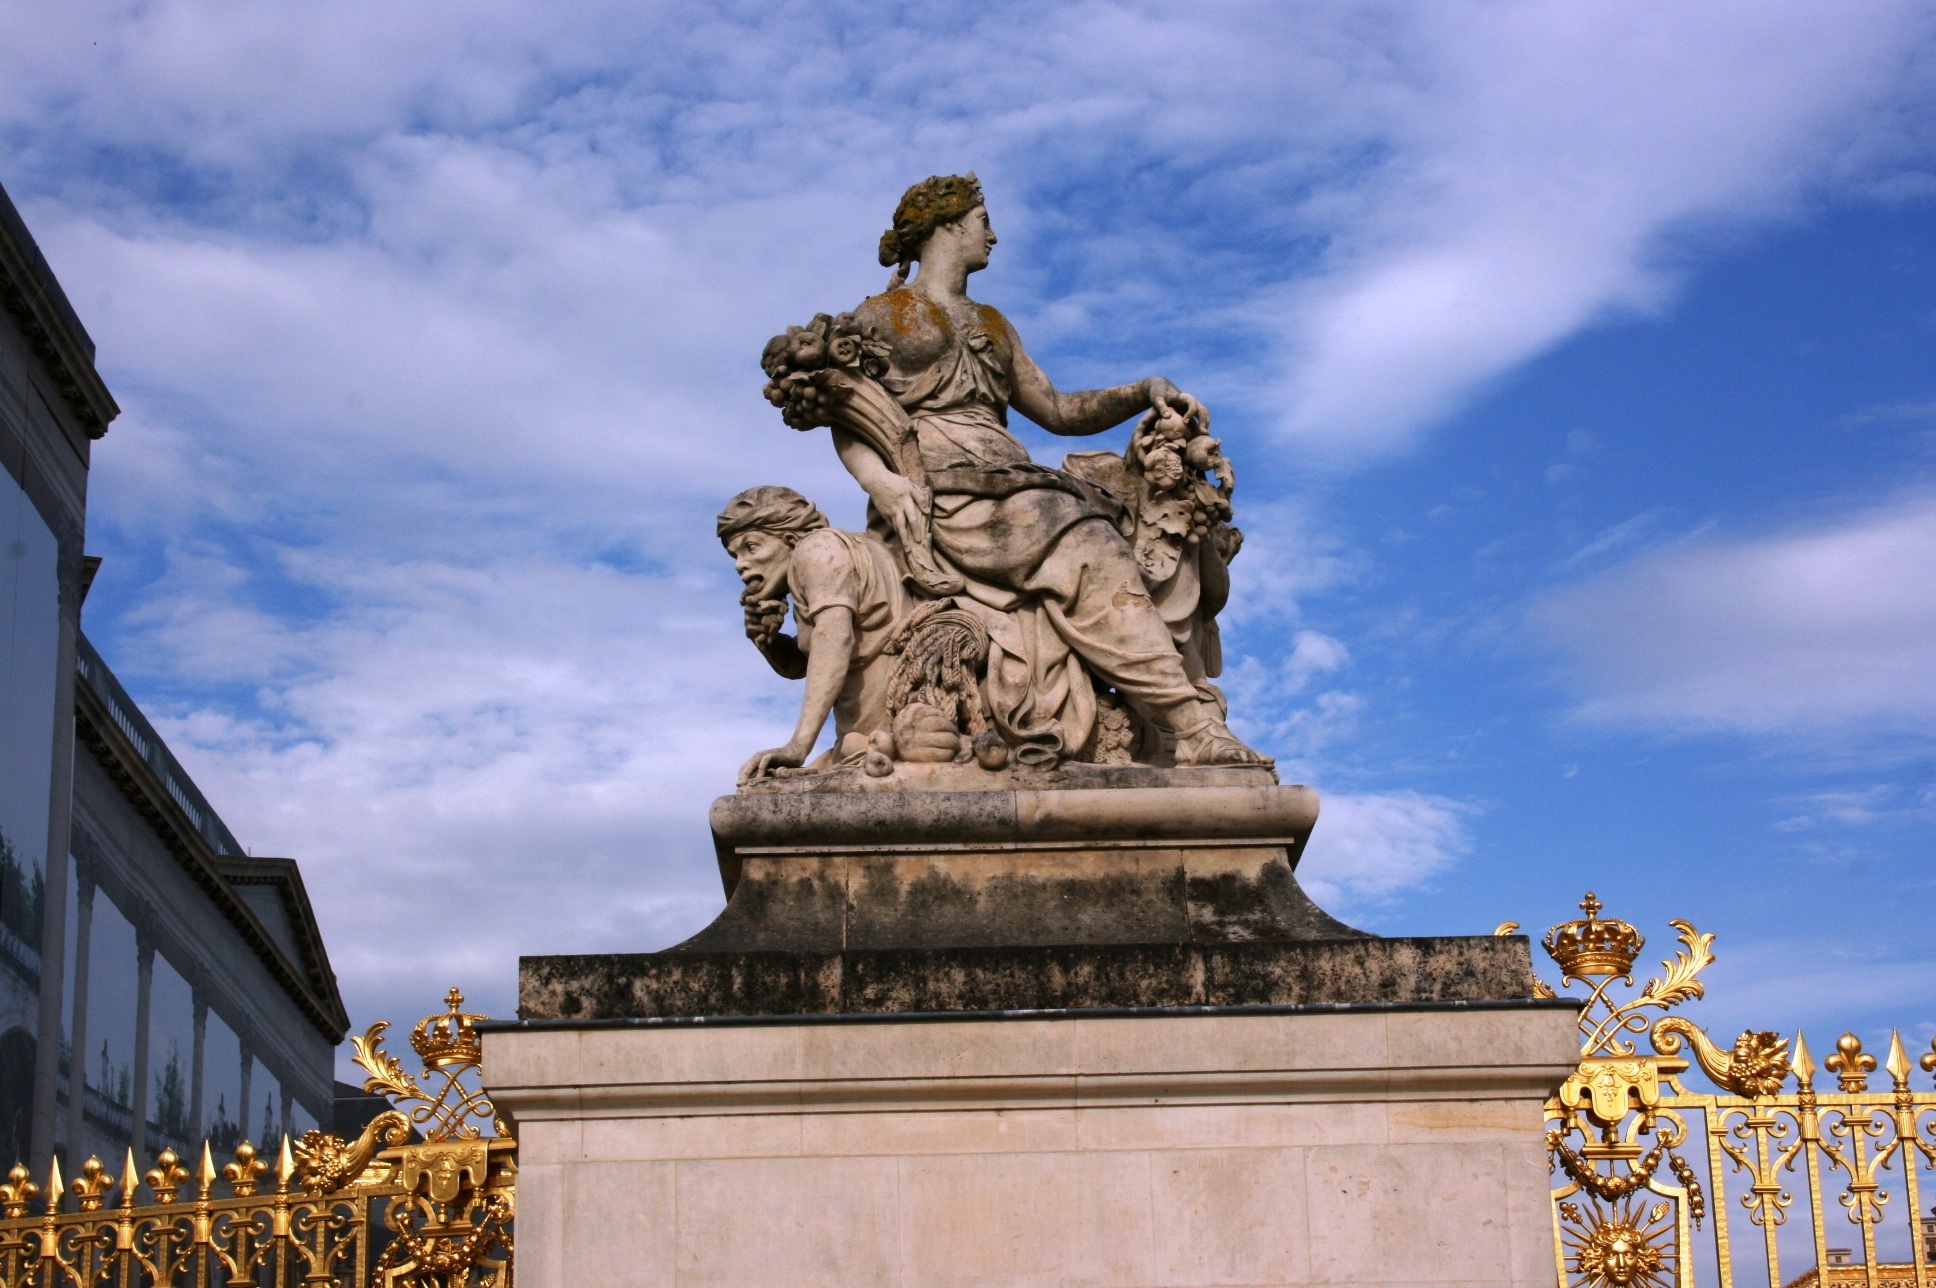
monument, travel, france, statue, landmark, tourism, sculpture, art, temple, versailles, ancient history, palace of versailles